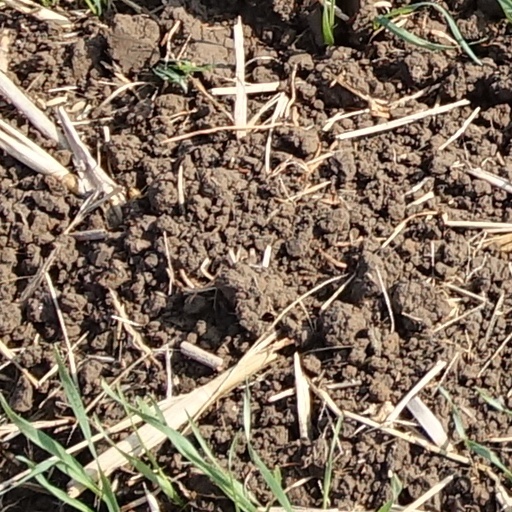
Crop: wheat